Describe the emotion expressed in this image:  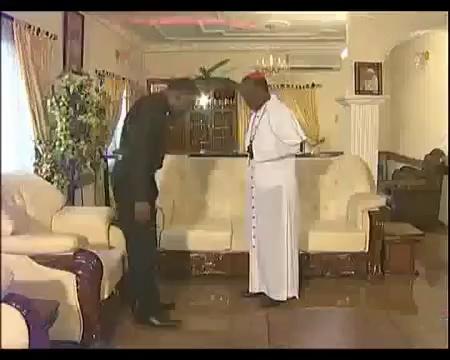
This person displays Suffering, valence and arousal with high intensity.